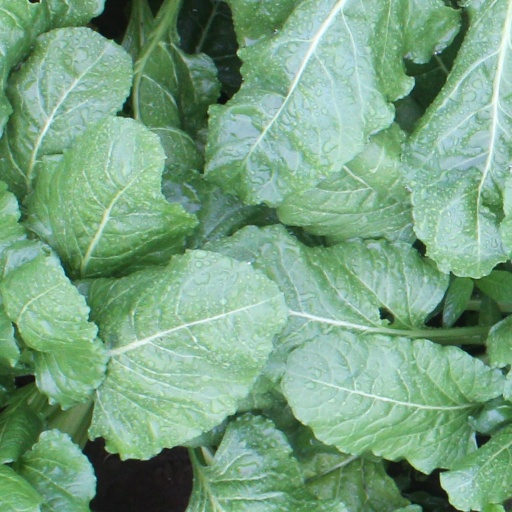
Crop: sugar beet